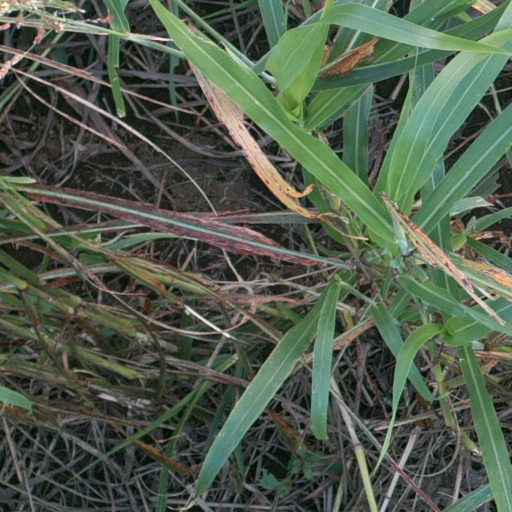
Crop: sorghum